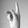
ASL letter: K